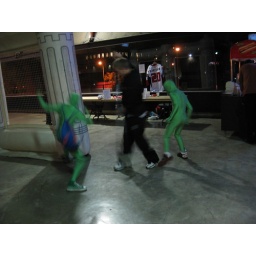
Two kids dancing around like maniacs in green man garb at the Binghamton senators hockey game